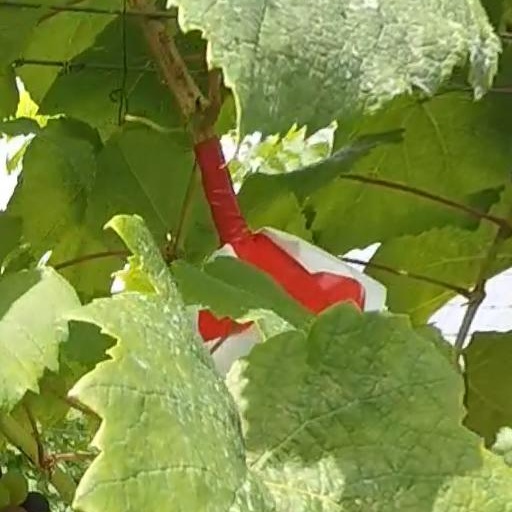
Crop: grape